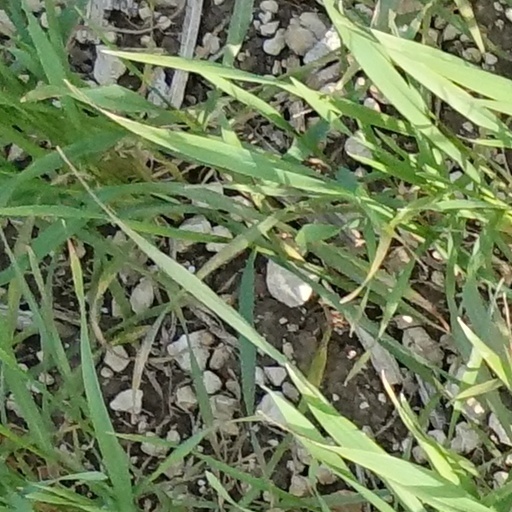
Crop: wheat